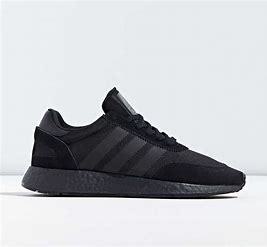
Brand: Adidas
Model: I 5923